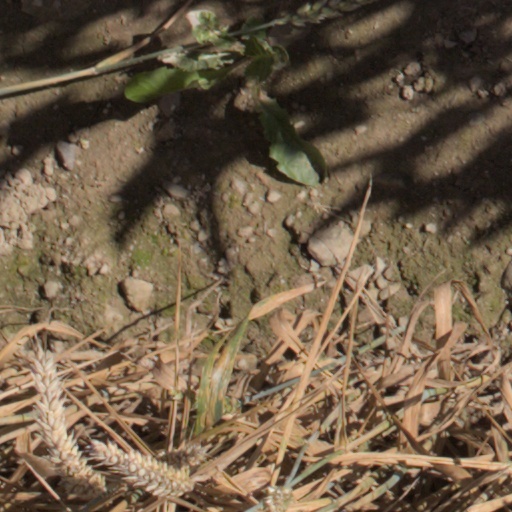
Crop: wheat